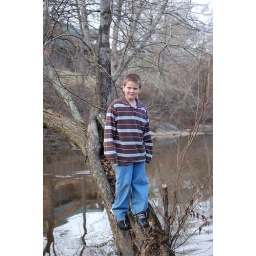
Cody was standing on an old tree that hung over the river.